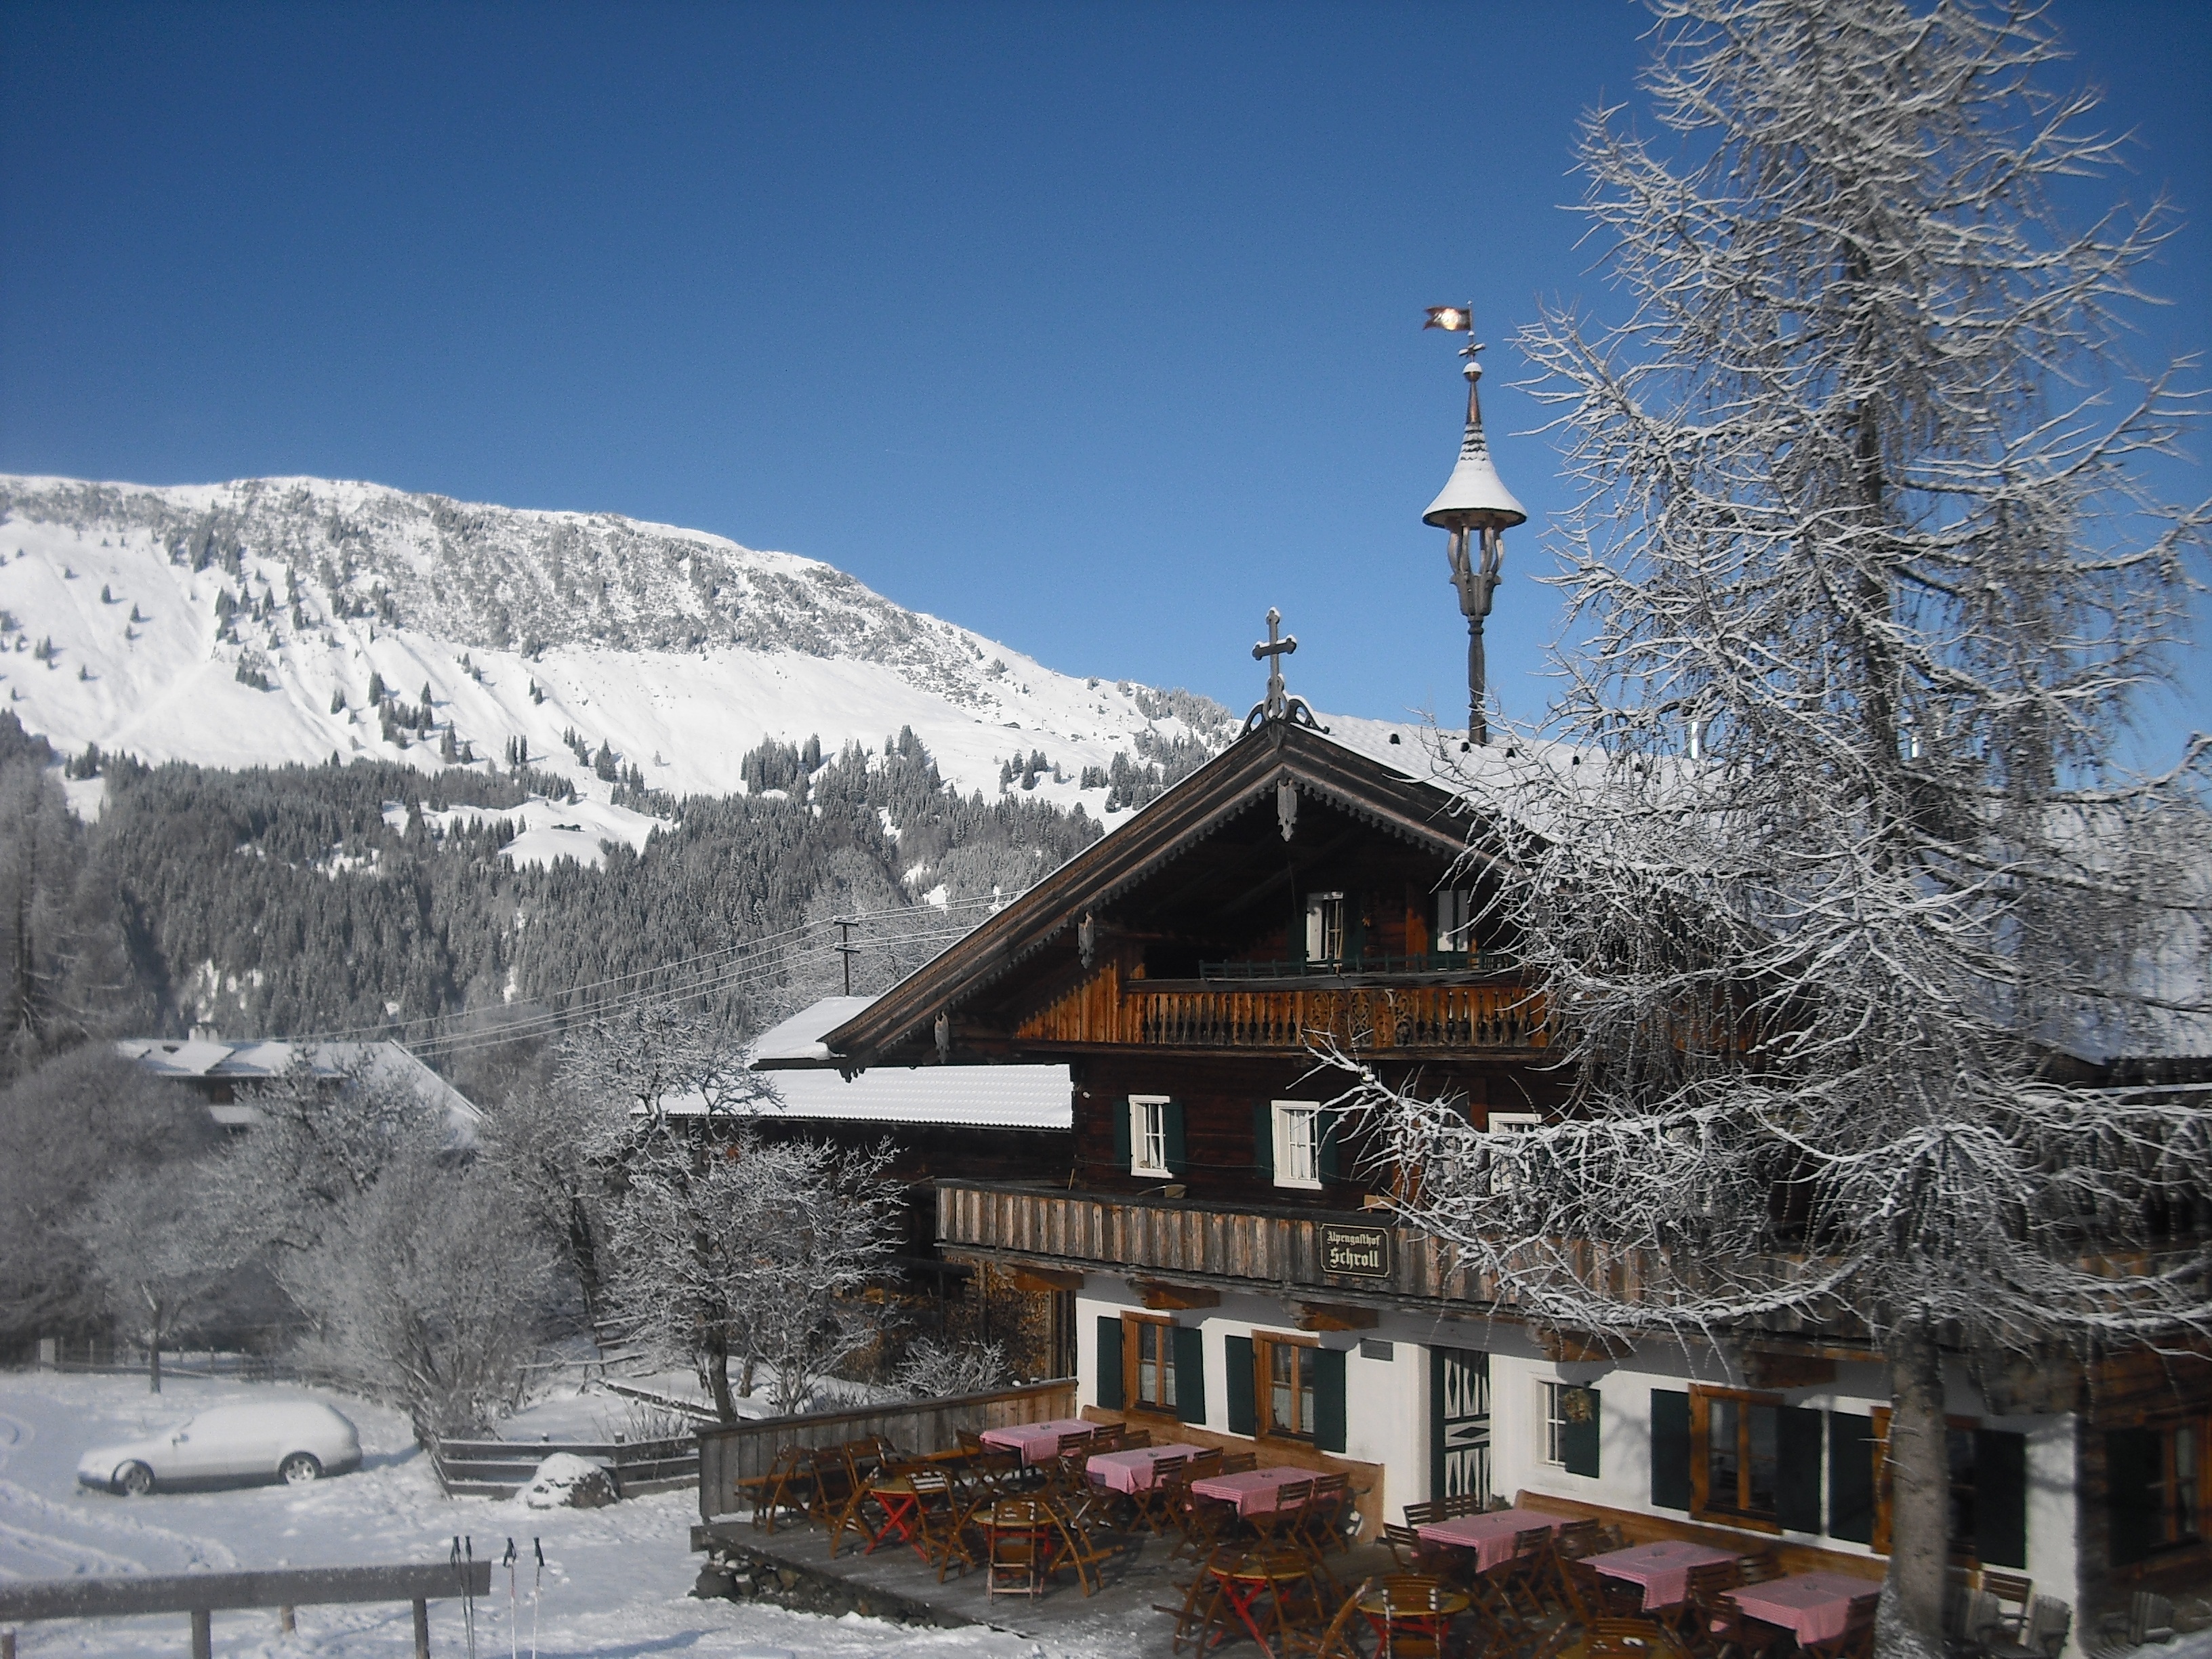
tree, mountain, snow, winter, sky, town, mountain range, weather, season, resort, chalet